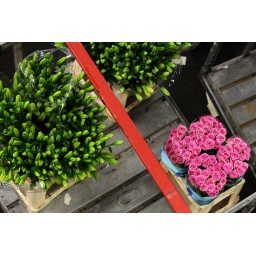
Peering down over the edge of the tourist balcony at the flower carts below. --Schn.